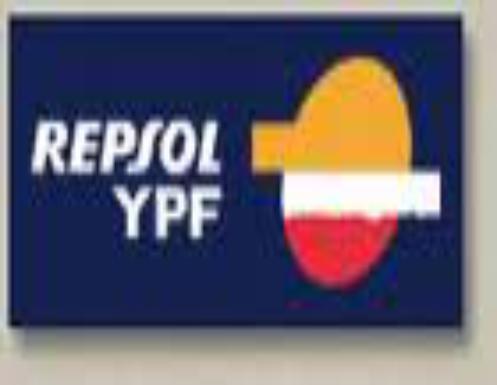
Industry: Others